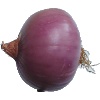
Label: Onion Red Peeled 1